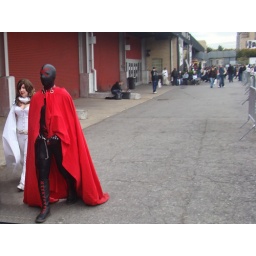
black red and white all over